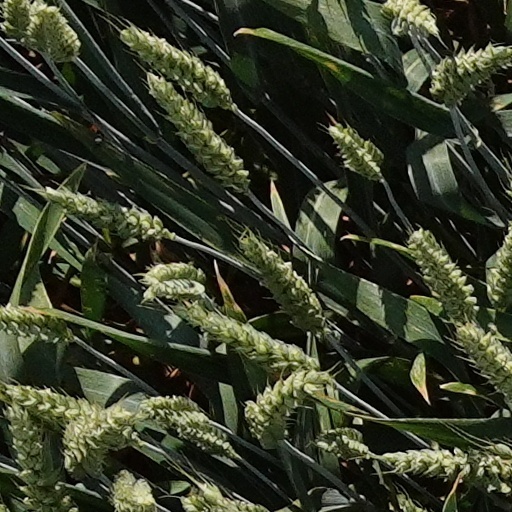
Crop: wheat